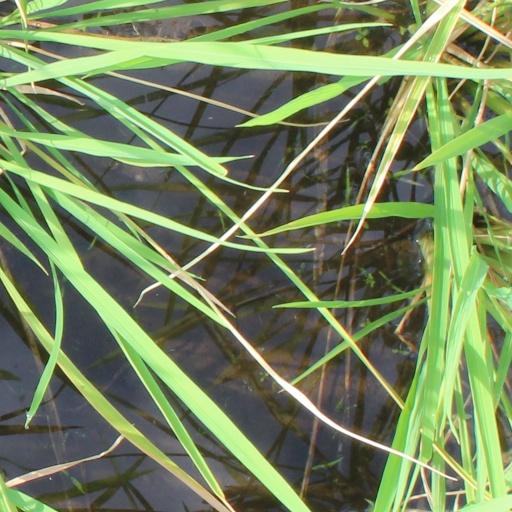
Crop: rice